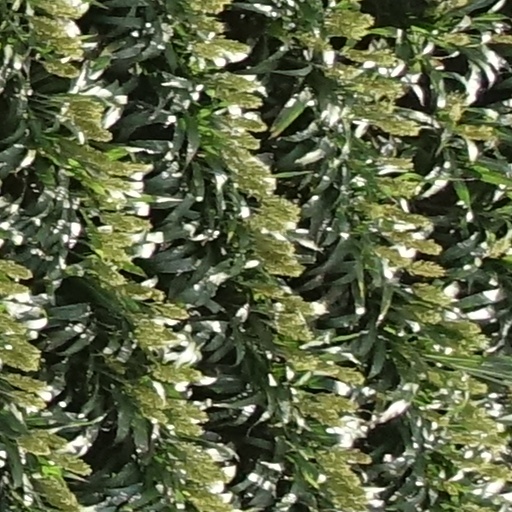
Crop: sorghum